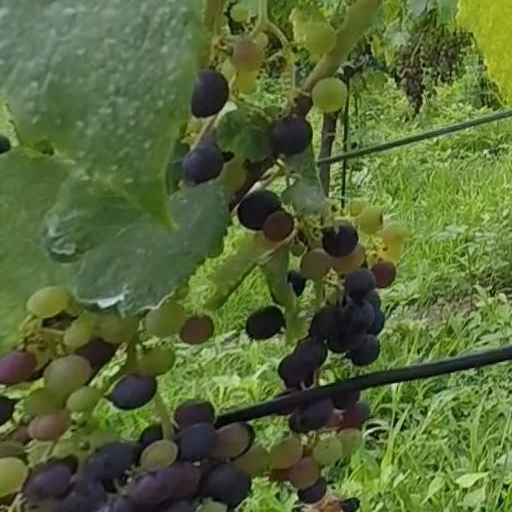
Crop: grape